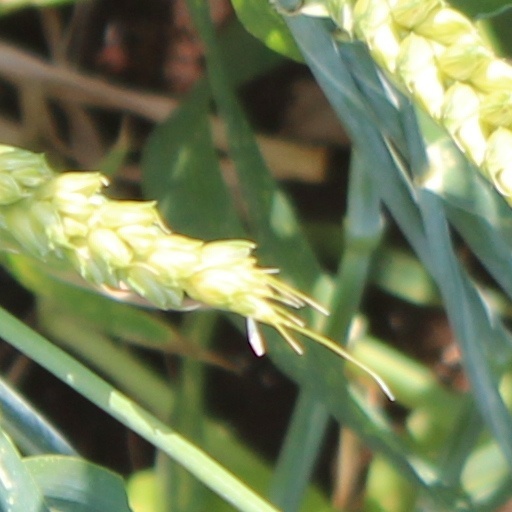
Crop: wheat